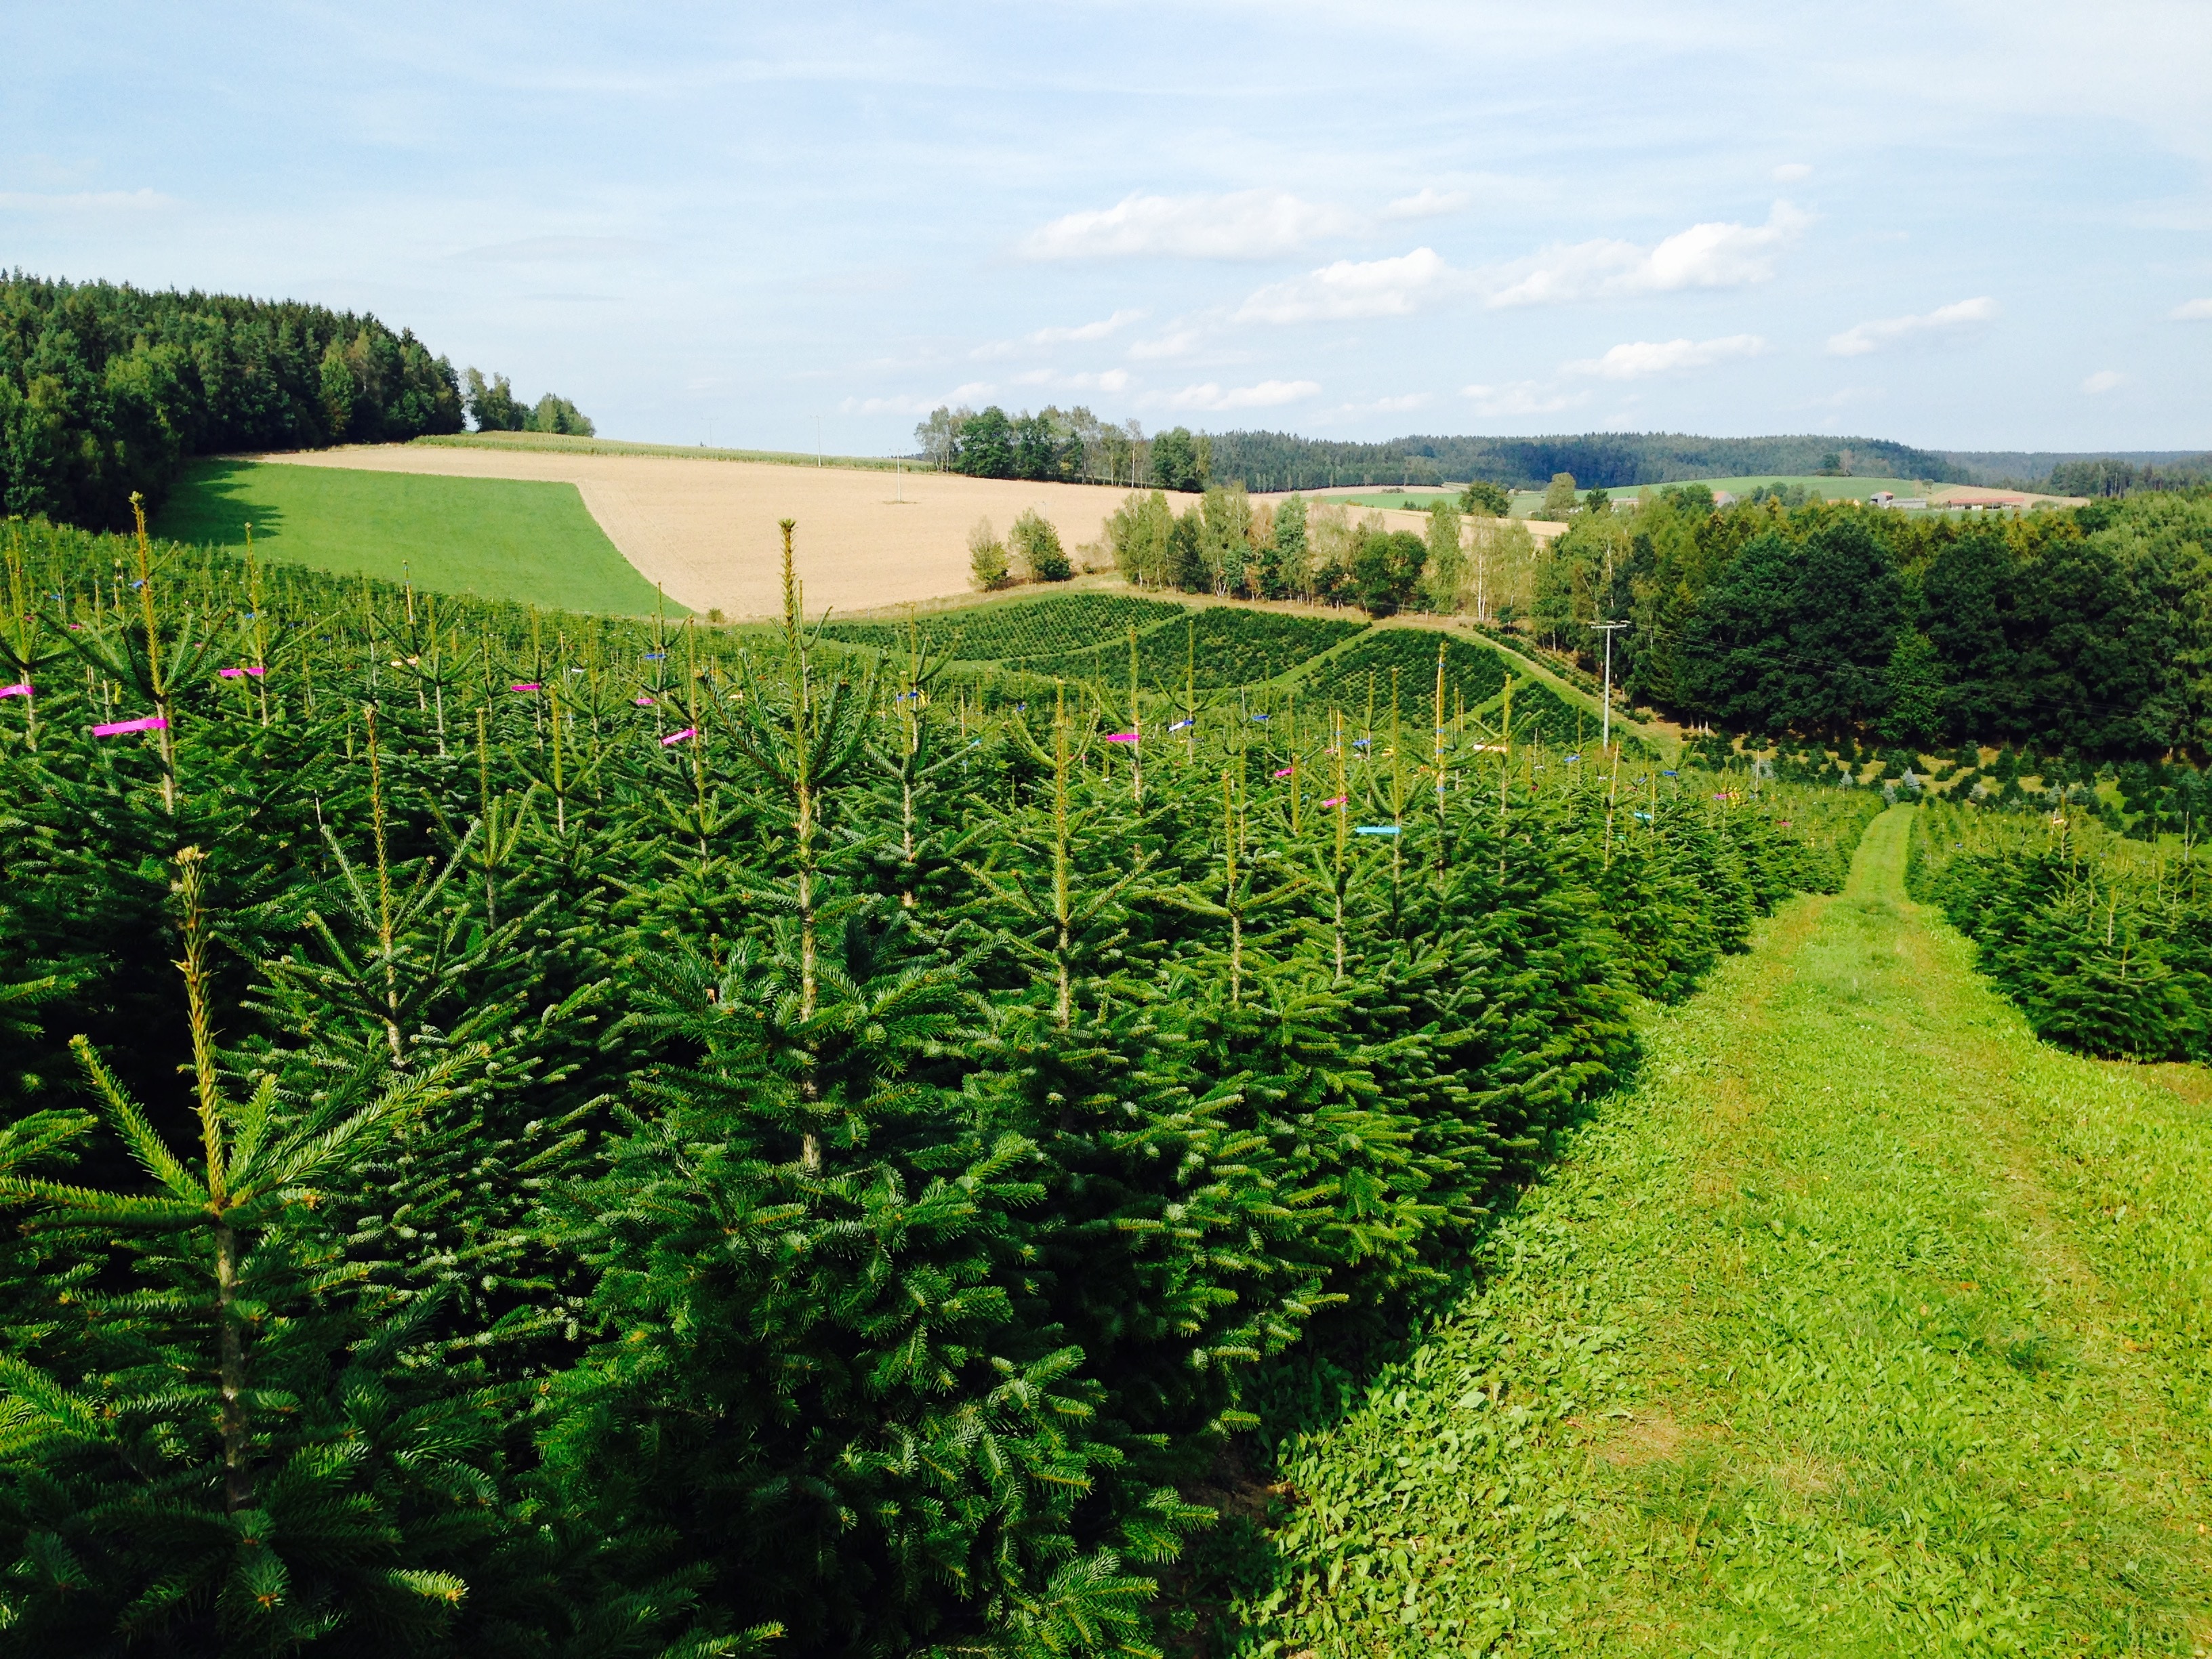
tree, plant, field, farm, meadow, flower, green, crop, pasture, soil, agriculture, garden, shrub, plantation, ecosystem, hedge, rural area, grass family, woody plant